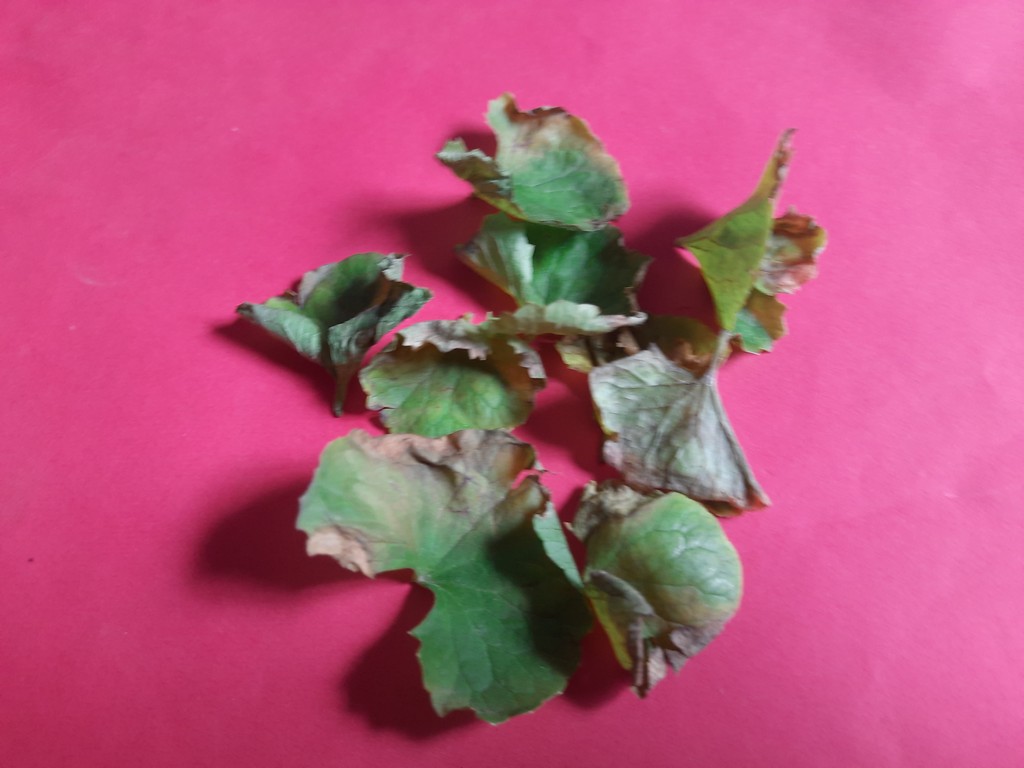
Label: Unhealthy